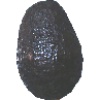
Label: avocado